Isaacs, Australian Capital Territory

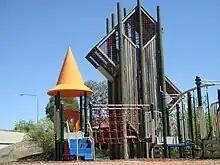
Playground near the Isaacs shops

In the , the population of Isaacs was 2,379, including 40 (1.7%) Indigenous persons and 1,466 (61.6%) Australian-born persons.